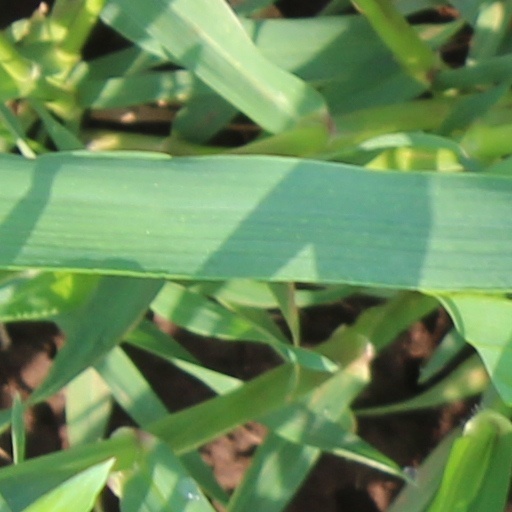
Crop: wheat